Ion Nicolaescu

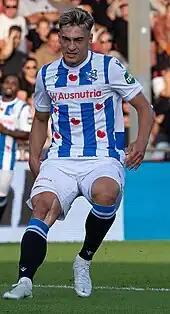
Nicolaescu with Heerenveen in 2023

Ion Nicolaescu (born 7 September 1998) is a Moldovan professional footballer who plays as a forward for Israeli Premier League club Maccabi Tel Aviv and the Moldova national team.